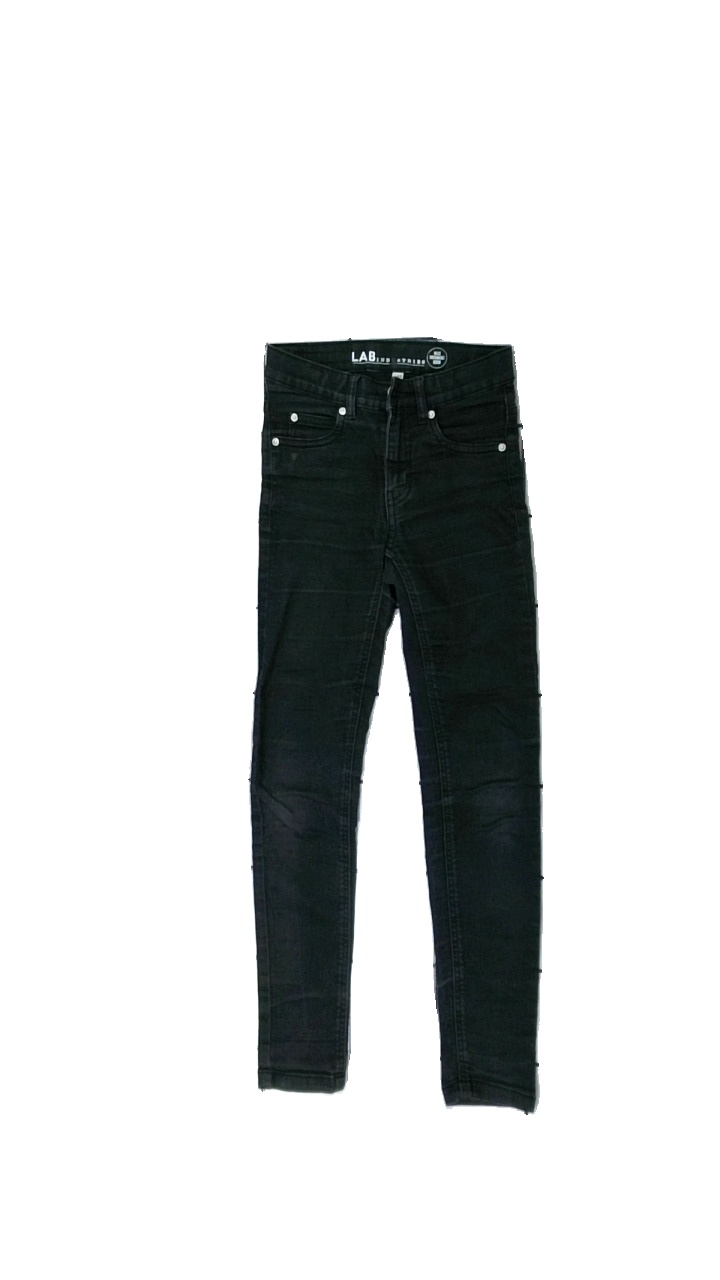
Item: Jeans (Children)
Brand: Lab Industries (kappahl)
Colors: Black
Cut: Regular, Tight
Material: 71% cotton, 19% polyster, 2% elastane
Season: All
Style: Denim
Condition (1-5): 3
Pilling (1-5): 4
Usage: Reuse
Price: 50-100